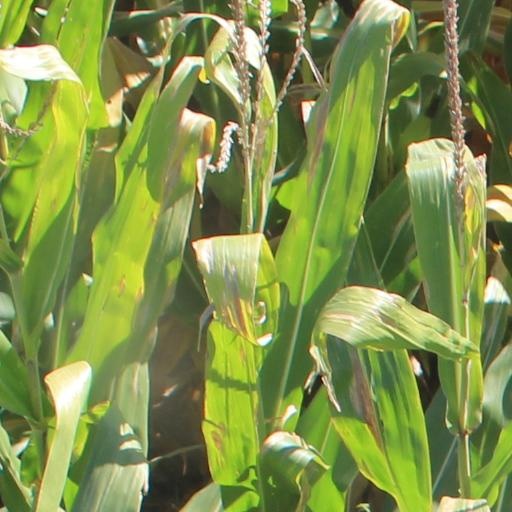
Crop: maize; corn